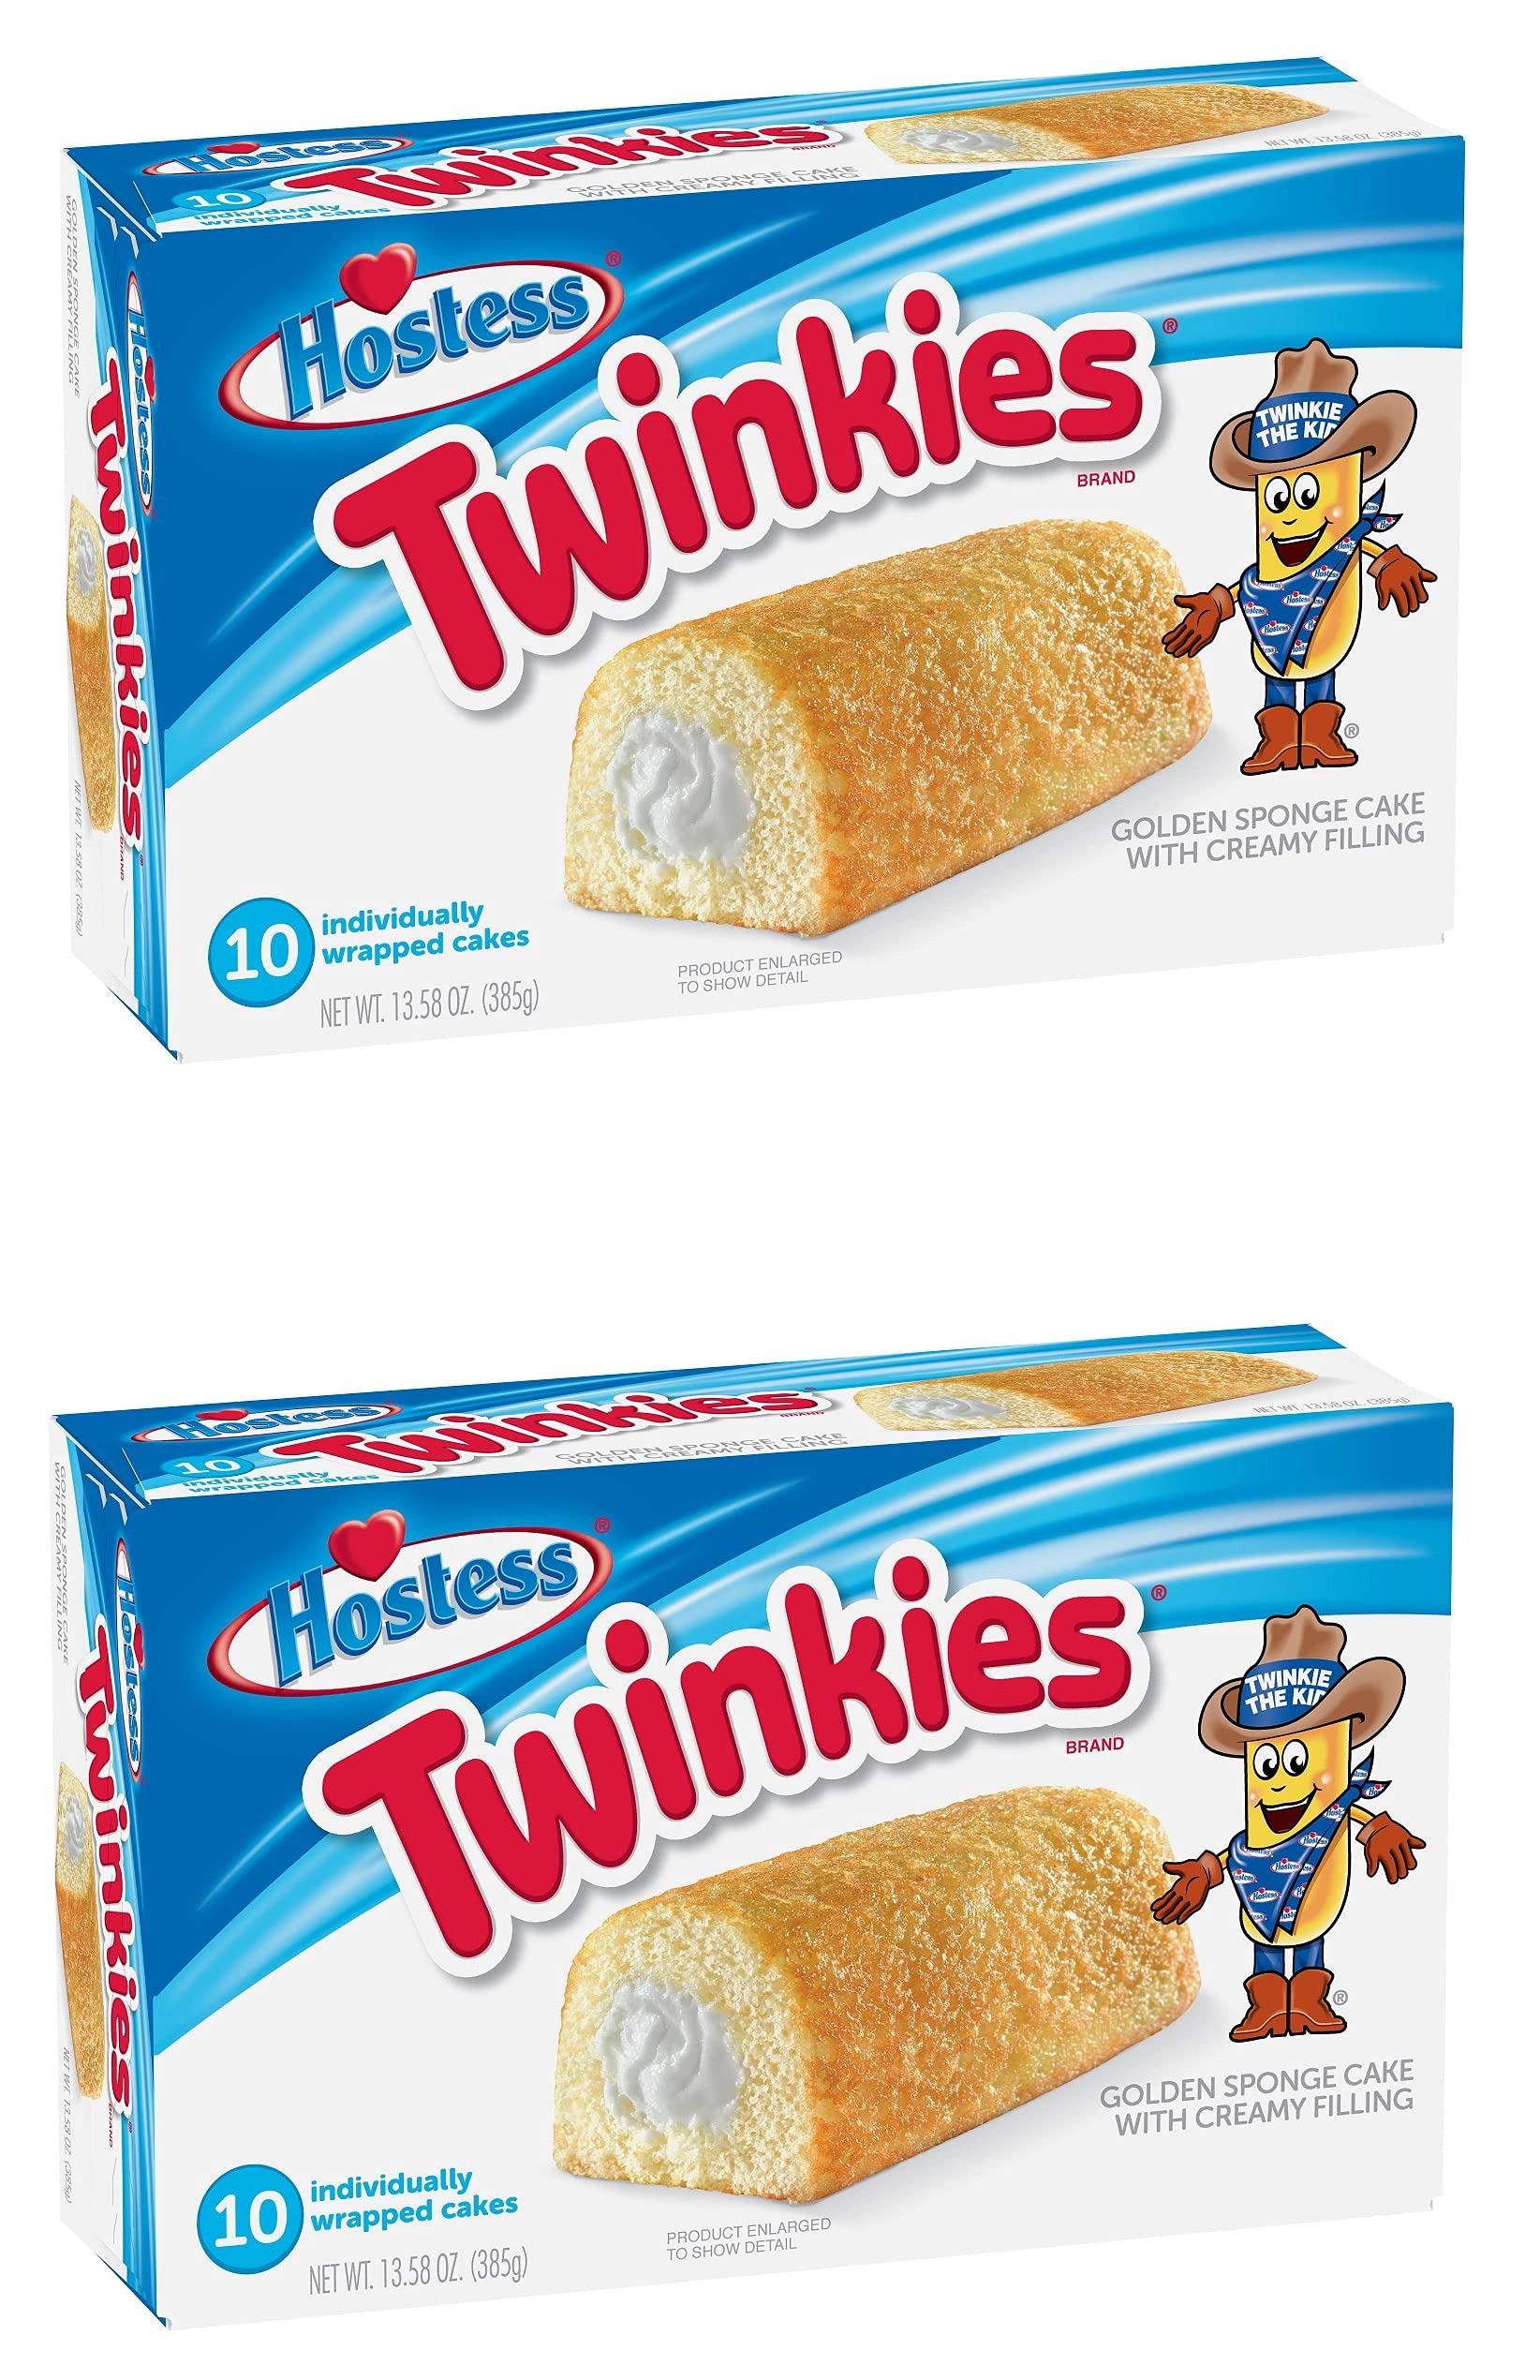
Item Name: Hostess Twinkies 10 Individually Wrapped Cakes (2 Box Bundle) Total 20 cakes by D&T Sales
Bullet Point: Delicious Cream Filled Cakes
Product Description: Delicious Hostess Twinkies, Golden Sponge Cake With Creamy Filling
Value: 27.16
Unit: Ounce

Price: 3.99